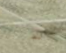
Surface type: concrete plates